The Times Atlas of World History

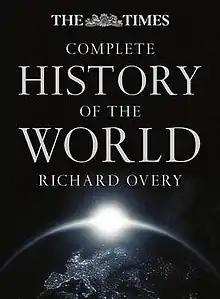
The ninth edition as "The Times Complete History of the World"

The Times Atlas of World History is a historical atlas first published by Times Books Limited, then a subsidiary of Times Newspapers Ltd and later a branch of Collins Bartholomew, which is a subsidiary of HarperCollins, and which in the latest editions has changed names to become The Times Complete History of the World. The first two editions were created by Barry Winkleman, the editorial director of Times Atlases and Managing Director of Times Books. They were edited by the Oxford Chichele Professor of Modern History Geoffrey Barraclough. It contains large full color plates and commentary on each map or set of maps. Includes approximately 600 maps covering the date span of 3000 BCE to 1975. It has been revised and reprinted for many times and the latest edition is the ninth edition, published in 2015, and reflects on the modern world up to the 21st Century.